Nike-X

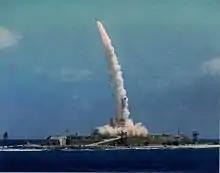
The Sprint missile was the main weapon in the Nike-X system, intercepting enemy ICBM warheads only seconds before they exploded.

Nike-X was an anti-ballistic missile (ABM) system designed in the 1960s by the United States Army to protect major cities in the United States from attacks by the Soviet Union's intercontinental ballistic missile (ICBM) fleet during the Cold War. The X in the name referred to its experimental basis and was supposed to be replaced by a more appropriate name when the system was put into production. This never came to pass; in 1967 the Nike-X program was canceled and replaced by a much lighter defense system known as Sentinel.